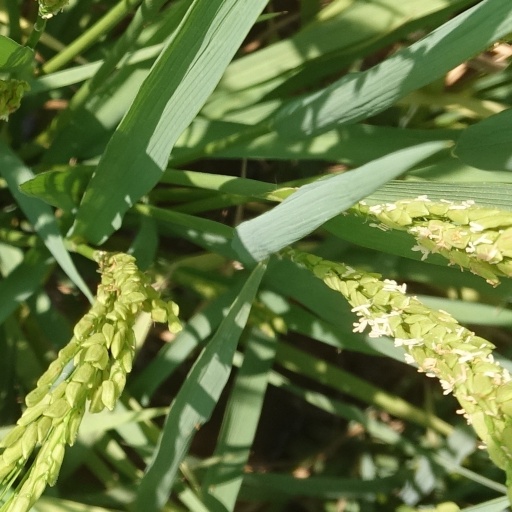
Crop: rice